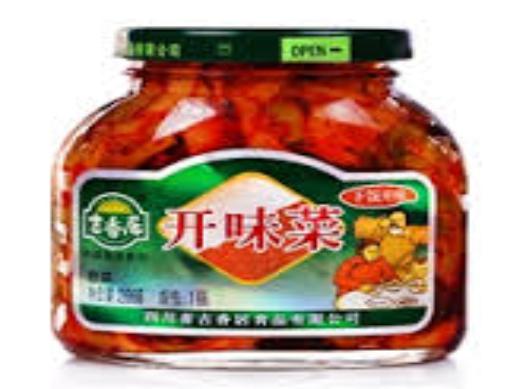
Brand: jixiangju
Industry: Food